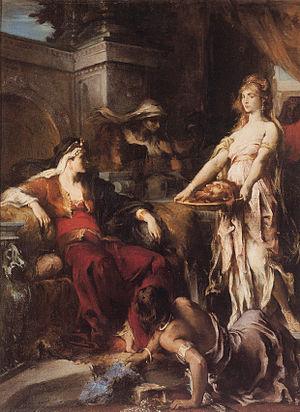
Henri-Léopold Lévy, né à Nancy le 23 septembre 1840 et mort à Paris le 29 décembre 1904, est un peintre français.